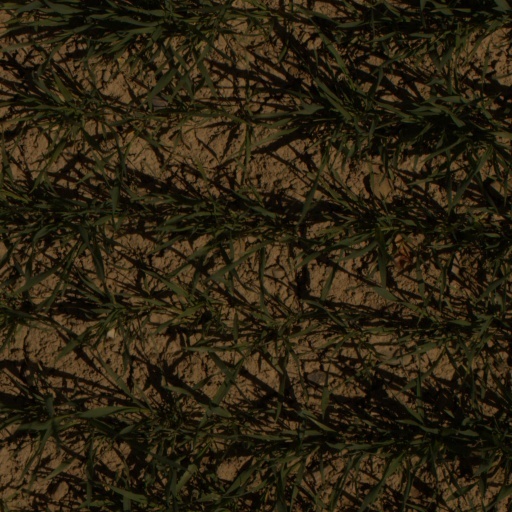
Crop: wheat